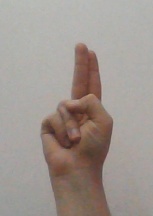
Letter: taa